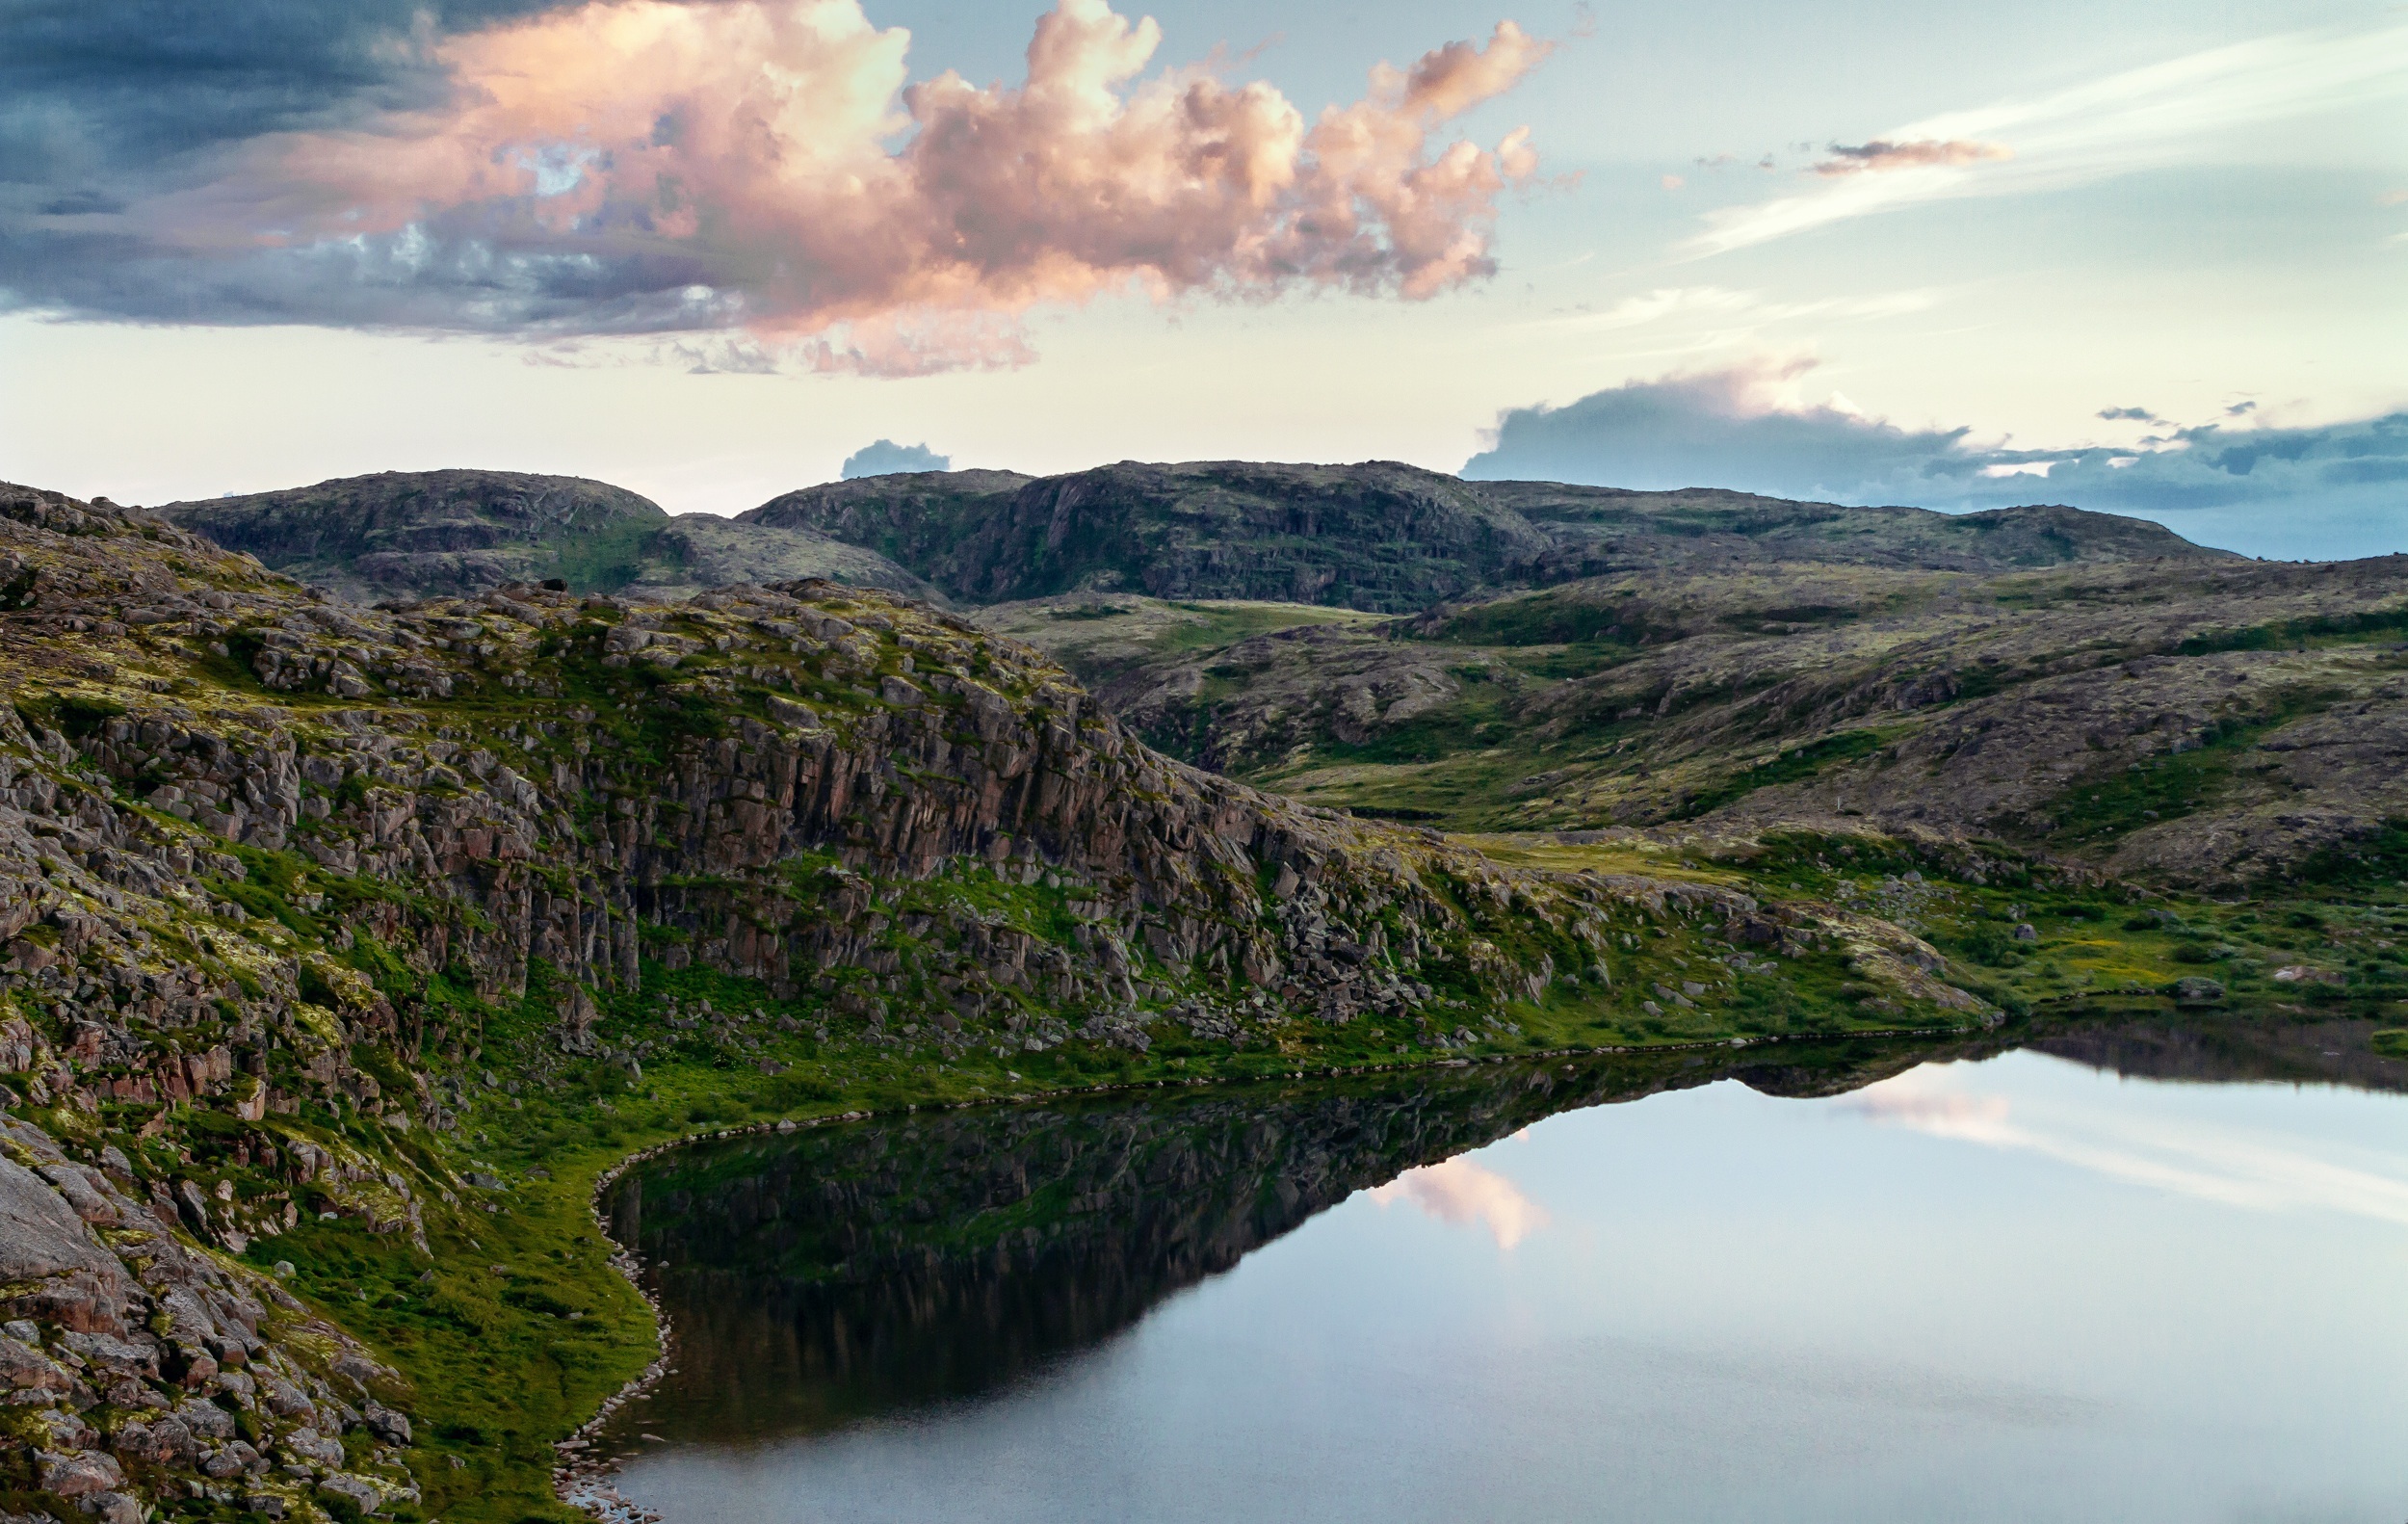
landscape, sea, coast, water, nature, outdoor, wilderness, mountain, cloud, hill, lake, river, mountain range, environment, reflection, scenic, scenery, fjord, reservoir, highland, body of water, mountain landscape, mountains, plateau, loch, highlands, landform, geographical feature, atmospheric phenomenon, mountainous landforms